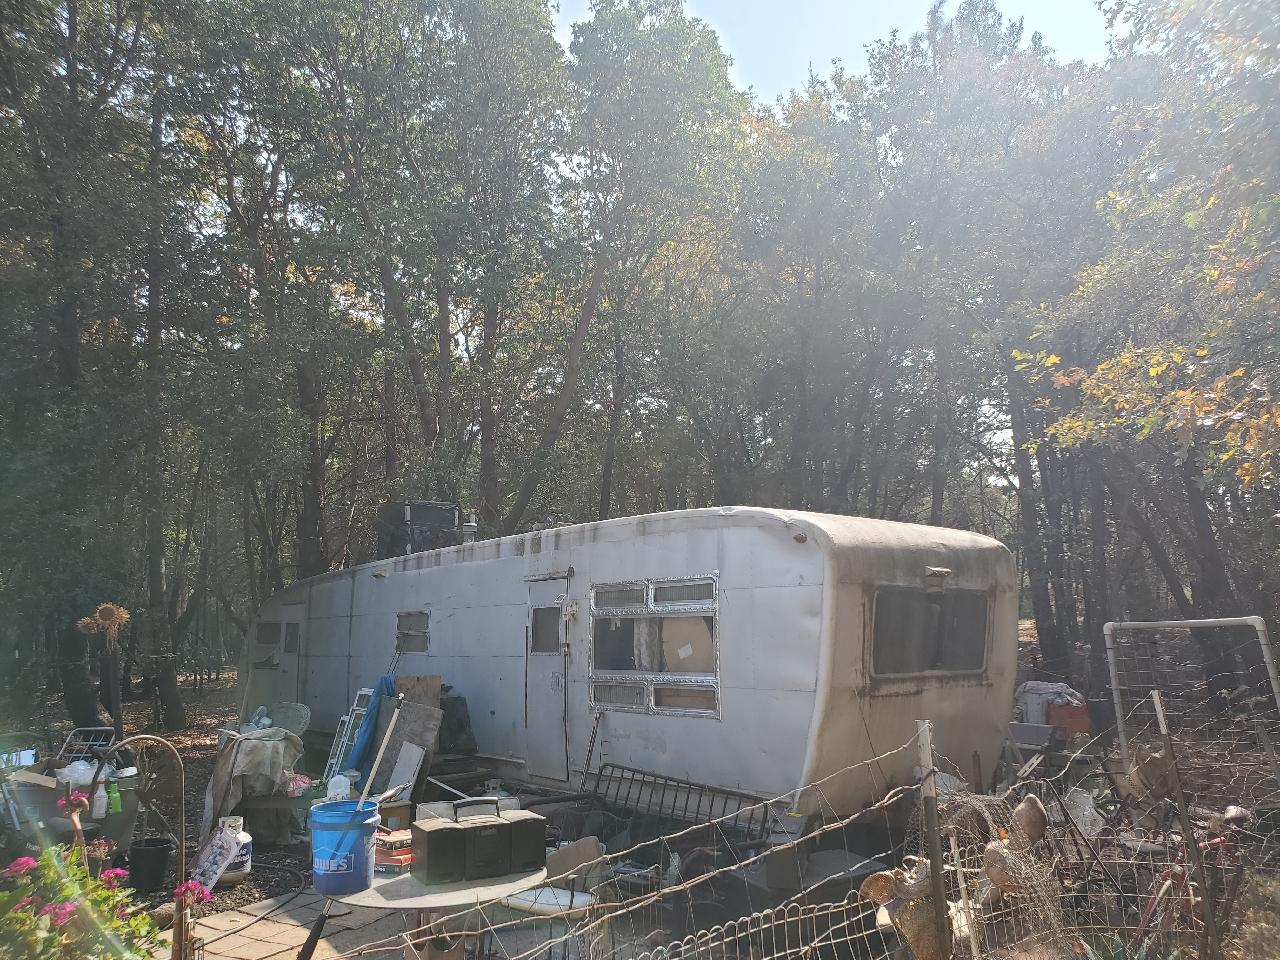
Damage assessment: no_damage